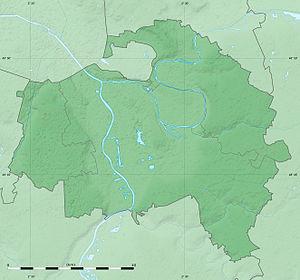
Carte physique vierge du département du Val-de-Marne, France, tel qu'en février 2015, destinée à la géolocalisation, avec limite distincte des départements et arrondissements. Scale: Topography: 1:124,000 (precision: 31 m) Equirectangular projection, WGS84 datum Standard meridian: 002° 27' 45"" E Central parallel: 48° 46' 30"" N Geographic limits of the map: Top: 48° 52' 30"" N Bottom: 48° 40' 30"" N Left: 002° 18' E Right: 002° 37' 30"" E"
Gentilly est une commune française située dans le département du Val-de-Marne en région Île-de-France
Joinville-le-Pont est une commune française située dans le département du Val-de-Marne en région Île-de-France. La commune est créée en 1790, par démembrement de l’ancienne paroisse de Saint-Maur, sous le nom de La Branche-du-Pont-de-Saint-Maur, avant d'être renommée Joinville-le-Pont en 1831.
La Queue-en-Brie est une commune française située dans le département du Val-de-Marne, en région Île-de-France.
Le combat de l'Haÿ eut lieu le 29 novembre 1870, pendant le siège de Paris durant la guerre franco-prussienne. Les troupes françaises sous les ordres du général Valentin lancent une attaque de diversion afin de suppléer la grande opération à Champigny.
Les boucles de la Marne sont les courbes dessinées par le fleuve Marne dans le Val-de-Marne.